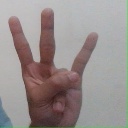
अक्षर: क्ष